Cuisine of the Southern United States

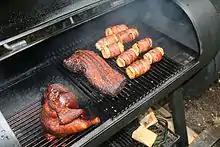
Barbecued chicken, pork, and corn wrapped in bacon

German immigrants came to colonial America beginning in 1608 and helped to start the colony of Jamestown, Virginia and established settlements in the Shenandoah Valley. They brought their food traditions from Germany and influenced cuisine in America. The classic southern dish chicken and dumplings have origins in German cuisine. "...the famous southern dish, Chicken and Dumplings, received its birth from the German influence of Spaetzel, which are small potato dumplings, even smaller than its Italian cousin, gnocchi." Other German influences are liver beef dishes, German sausages, and liver dumplings. German people also influenced cuisine in Louisiana after their arrival to the colony in 1722. For example, "German sausage making is called andouille. Andouille sausage is a combination of pork, pork fat, salt, garlic, red pepper and black pepper, all packed into a sausage casing, which is smoked over sugar cane and pecan logs. When smoked, the sausage becomes very dark in color." This method of preparation of sausage is found in between St. Charles and St. John Baptist parishes. German foods such as marinated meats, pastries, sour flavors, and wursts were assimilated into the Southern diet and they became classic American foods that are eaten today in the form of hot dogs and hamburgers.